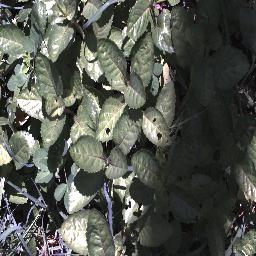
Label: snake_weed